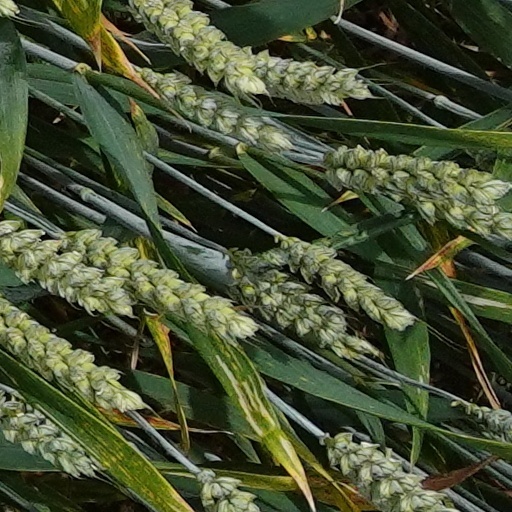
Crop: wheat